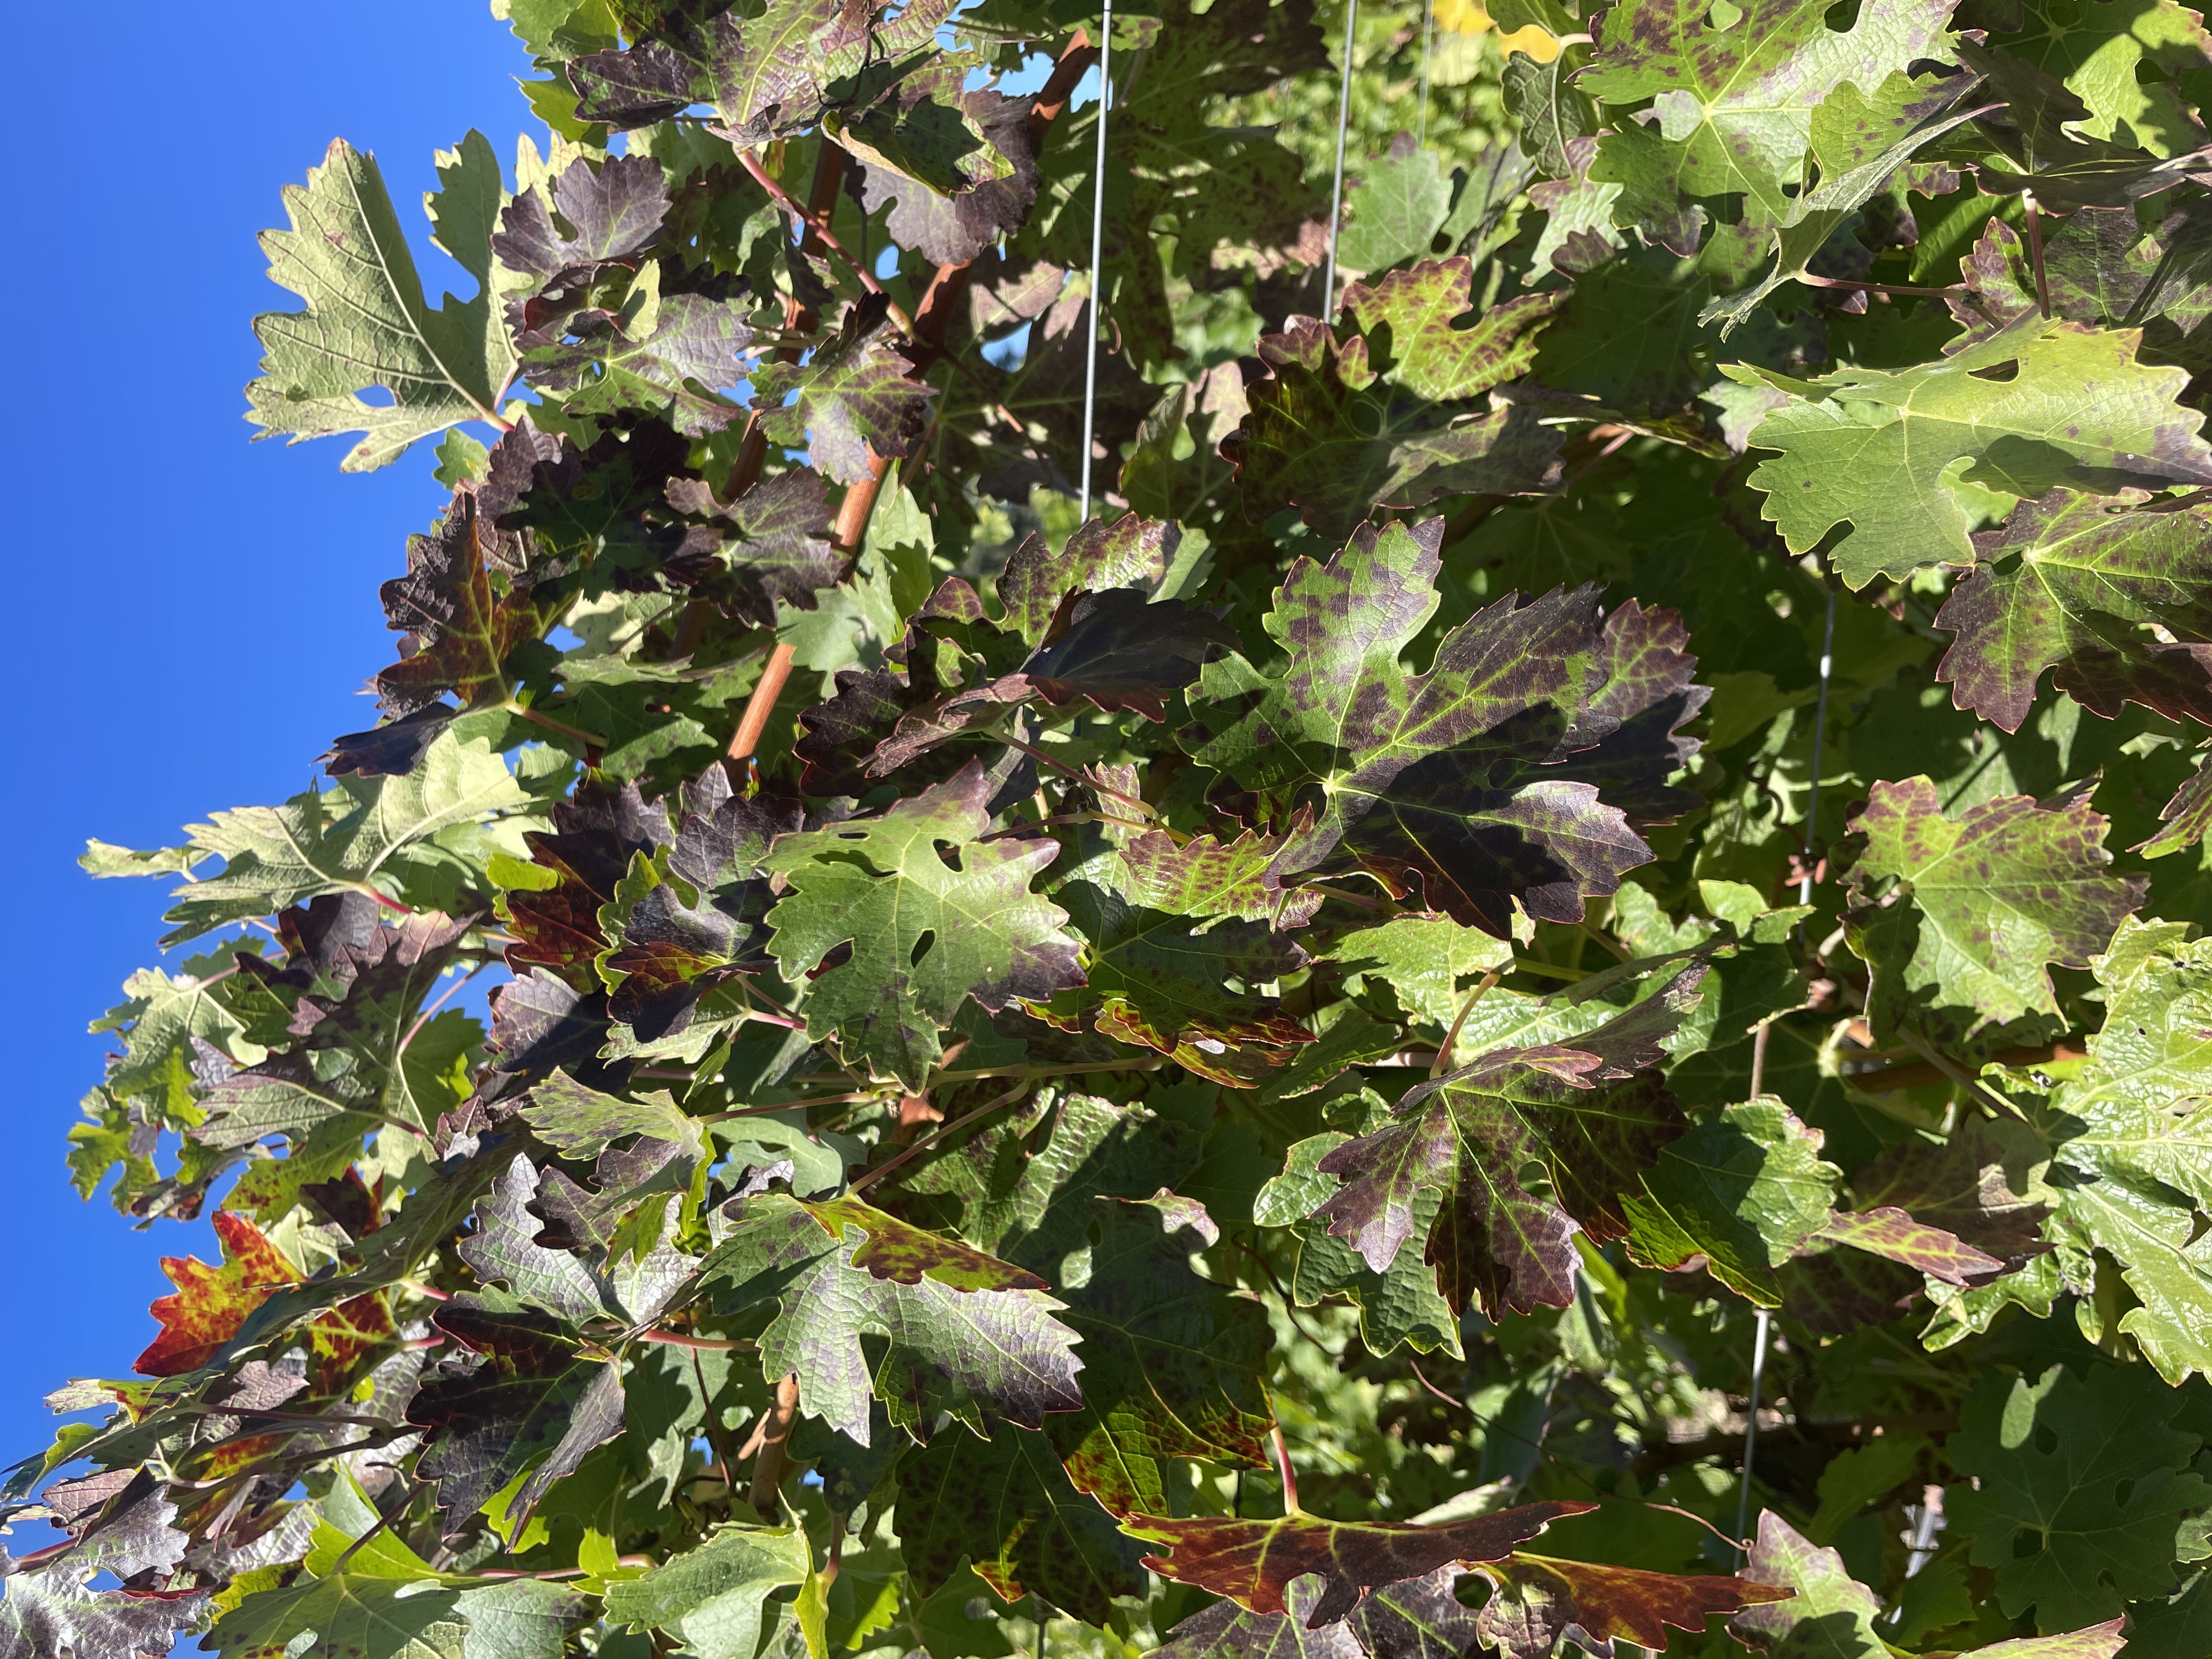
Label: Leafroll 3